The Swissmakers

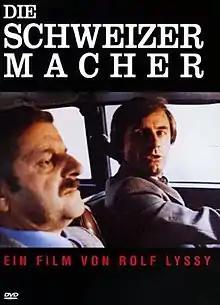

The Swissmakers is a 1978 Swiss comedy film directed by Rolf Lyssy. The movie satirizes the numerous bureaucratic and cultural barriers facing foreigners who decide to obtain Swiss nationality.